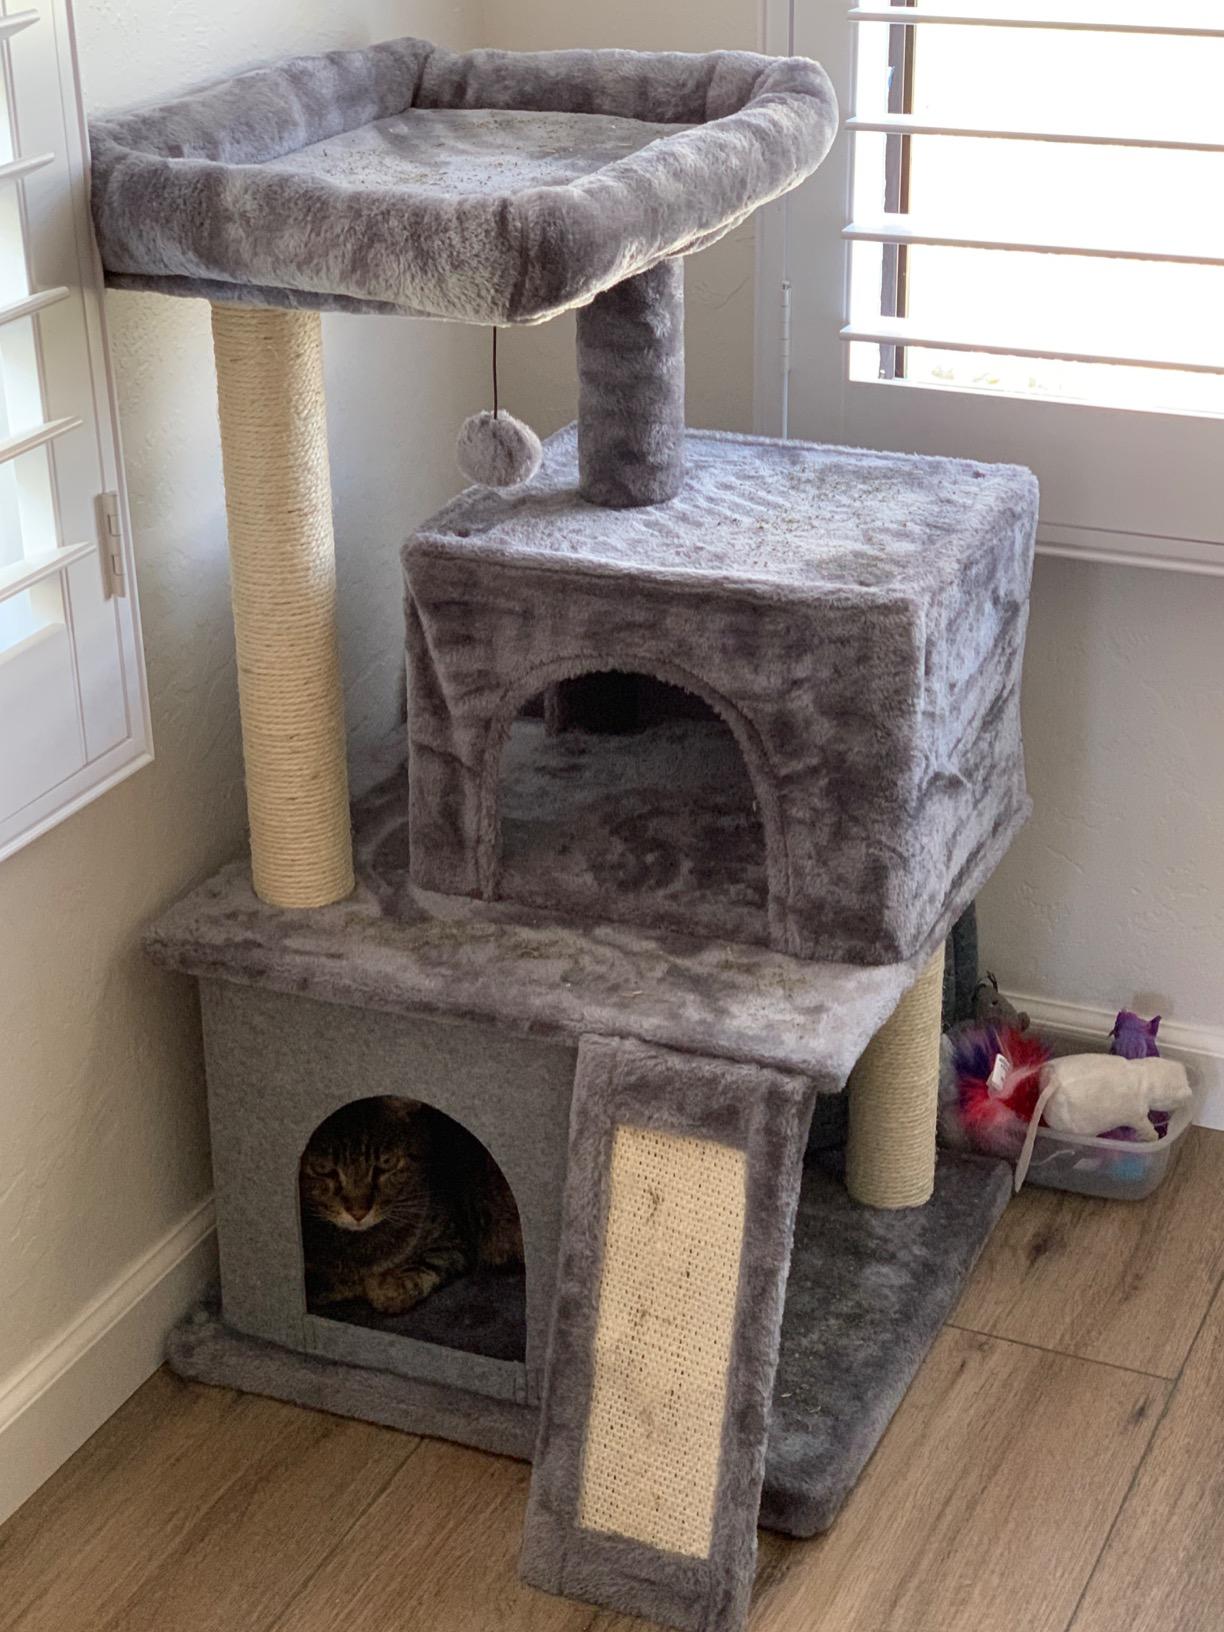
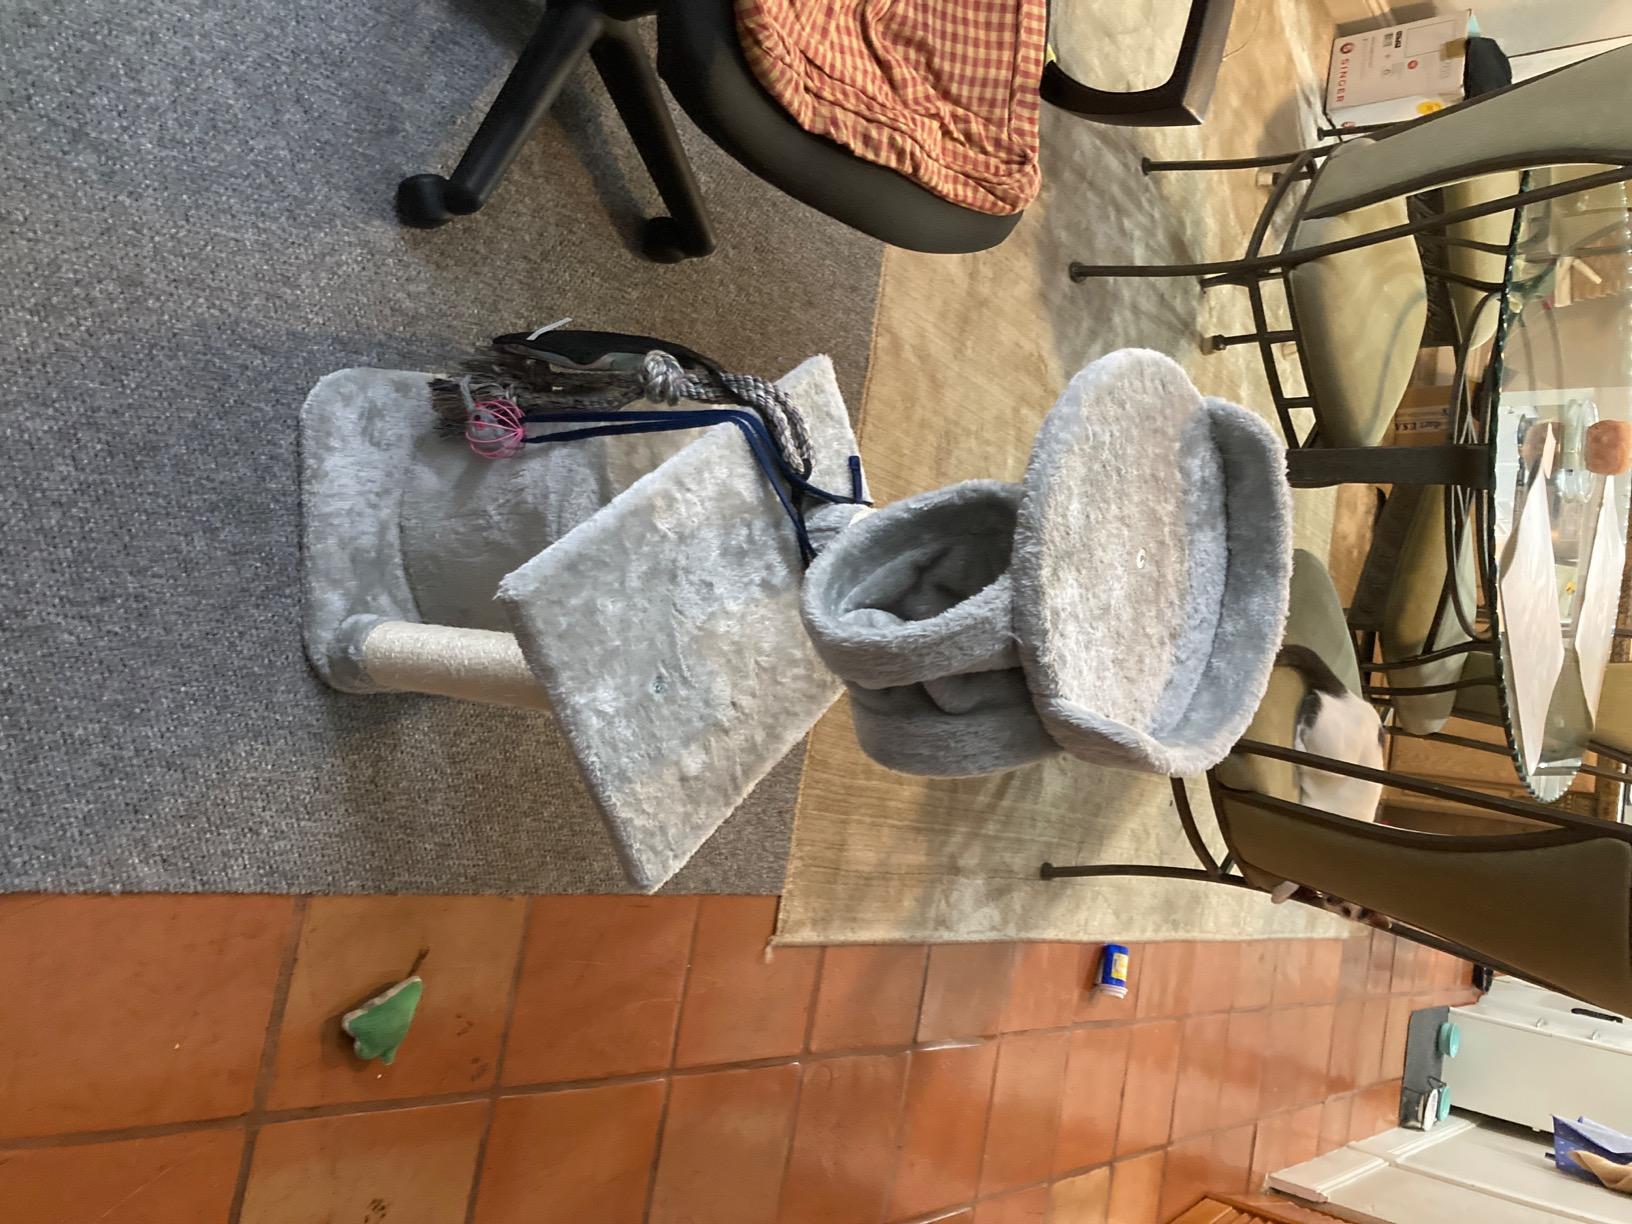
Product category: items_cat tree
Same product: no